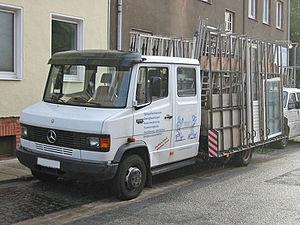
Le Mercedes Benz T2 est un véhicule utilitaire produit par Mercedes-Benz à partir de 1967 pour remplacer le Mercedes-Benz L319. Le T2 est largement vitré avec un pare-brise en trois parties. En 1986 une nouvelle génération de T2 a vu le jour, au vitrage inspiré du T1.